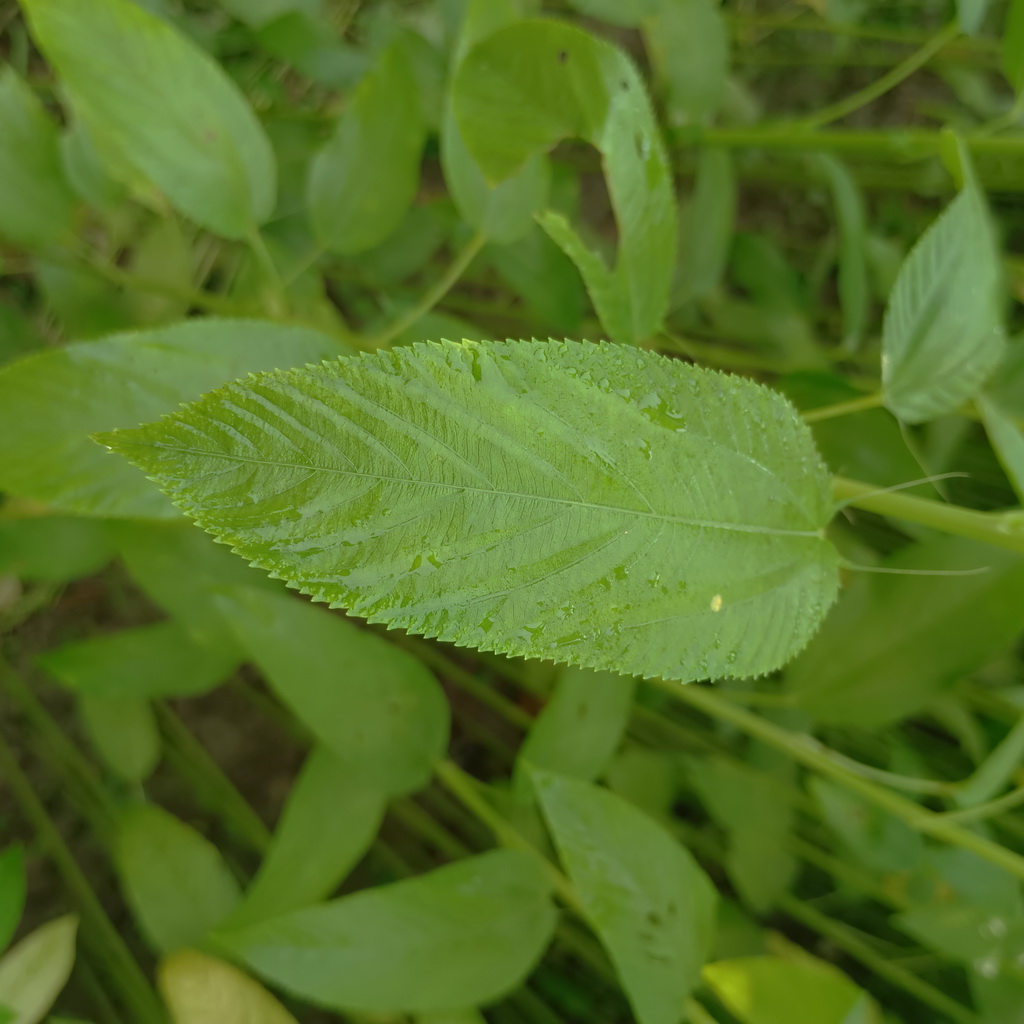
Label: Fresh